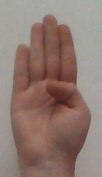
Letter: kaaf